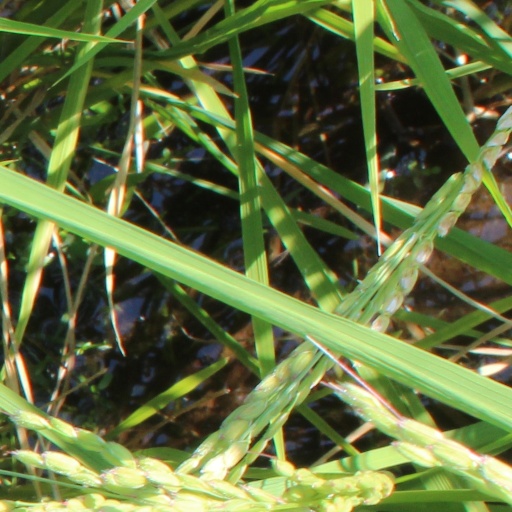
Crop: rice